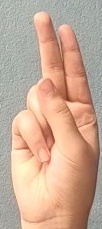
ASL sign: U